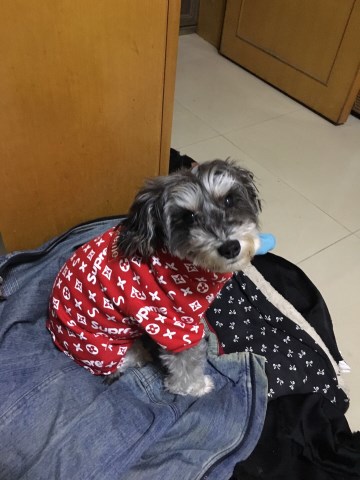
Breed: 2342-n000102-miniature_schnauzer